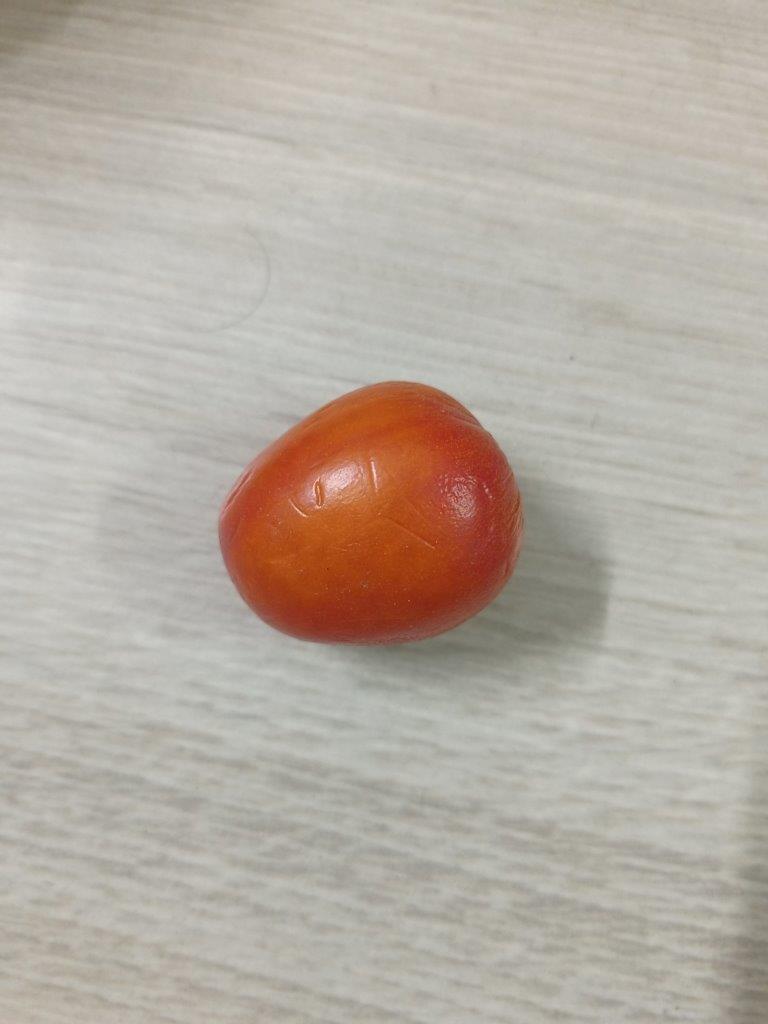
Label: Fresh